2023 AFL season

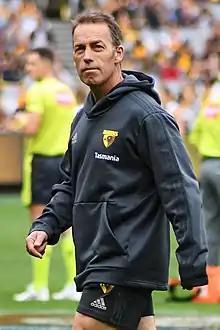
Former Hawthorn coach Alastair Clarkson took leave from coaching to focus on his wellbeing during the season.

In May, the AFL's investigation into historical racism allegations against the Hawthorn Football Club saw new coach Alastair Clarkson, who was coach of Hawthorn during the period being investigated, take an indefinite leave from coaching during the week leading up to what would have been his 400th game as an AFL coach to focus on his physical and emotional wellbeing, with assistant coach Brett Ratten filling in during his absence; Clarkson eventually returned as coach in round 21, coaching his 400th game in the process. Hawthorn chief executive officer Justin Reeves also resigned from his role in May, citing mental health reasons. A few days later, the AFL announced that the eight-month investigation had concluded without any findings being made or any charges brought against Clarkson and former Hawthorn officials Chris Fagan ( coach at the time of the investigation) and Jason Burt, but implied that it could still take action against Hawthorn for its handling of the report that formed the basis of the investigation.